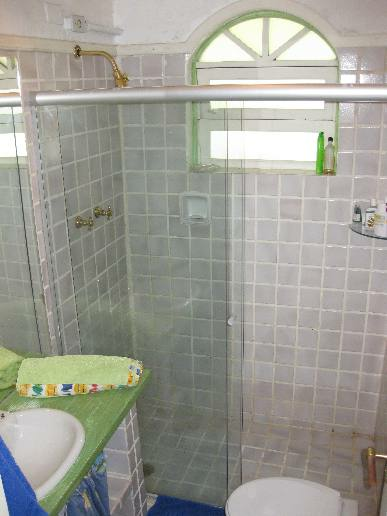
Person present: No